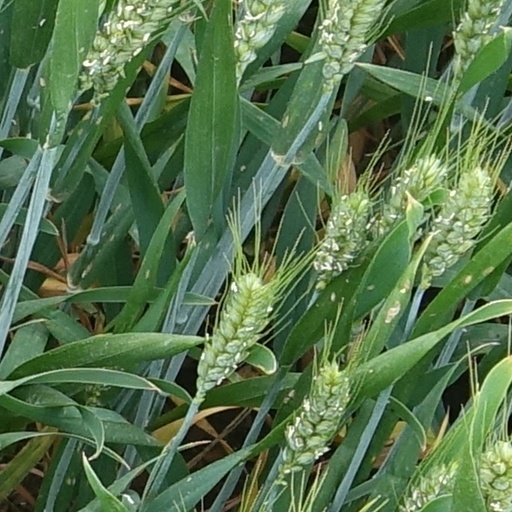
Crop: wheat